El Protector (2014)

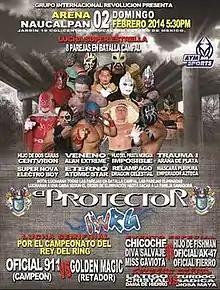
Official poster of the event depicting the veteran participants in the "El Protector" tournament

El Protector (2014) was an annual professional wrestling major event produced by Mexican professional wrestling promotion International Wrestling Revolution Group (IWRG), which took place on February 2, 2014 in Arena Naucalpan, Naucalpan, State of Mexico, Mexico. The 2014 "El Protector" was the third annual event produced under that name and the first to be held in February. The focal point of the show was the "El Protector" tag team tournament where seven teams competed for the trophy.